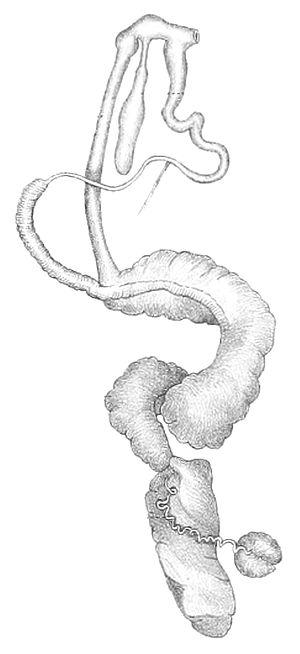
Limacus flavus, communément appelé limace des caves, est une espèce de limace, un mollusque gastéropode pulmonaire terrestre de la famille des limacidés. En anglais, l'espèce est appelée Yellow Slug.